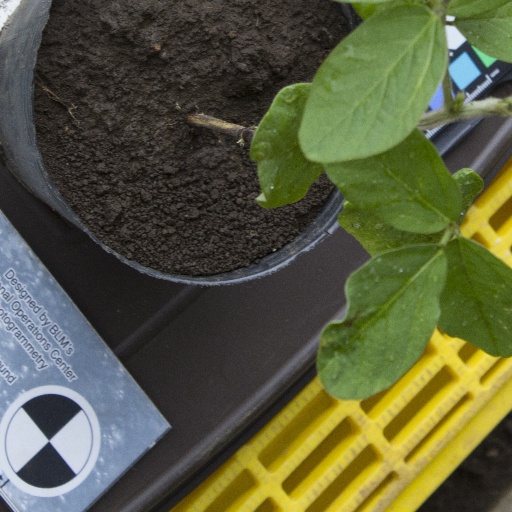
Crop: soybean